Phrymaceae

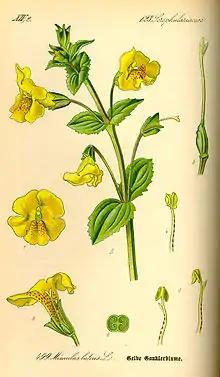
"Mimulus guttatus" from Thomé, "Flora von Deutschland, Österreich und der Schweiz" 1885

Mostly annual or perennial herbs, a few subshrubs. Leaves opposite, sometimes glandular-punctate. Flowers hypogynous; usually in racemes, rarely solitary or in axillary clusters of 2 or 3. Calyx tubular, toothed, usually ribbed below teeth. Corolla zygomorphic, or rarely, sub-actinomorphic; 5-lobed, or rarely reduced to 3 or 4 lobes. Stamens 4, didynamous, or rarely 2. Filaments inserted on corolla tube. Carpels 2, bearing many ovules; or rarely, carpel 1 with a single ovule. Stigmas 2-lobed, sensitive except in "Elacholoma hornii" which has a linear stigma. Fruit a loculicidal capsule, rarely a schizocarp or berry; borne in a persistent calyx. Seeds small; many or only 1 ("Phryma").